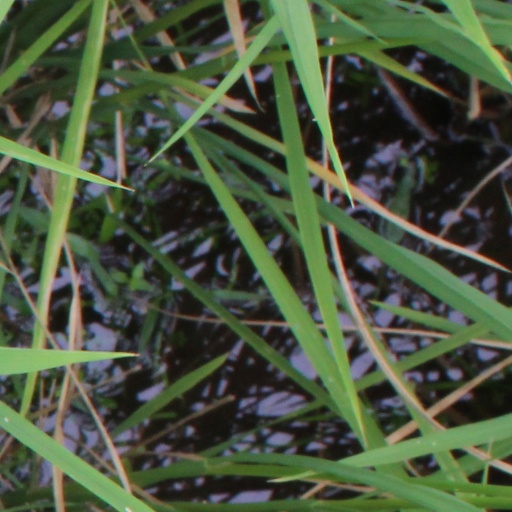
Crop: rice